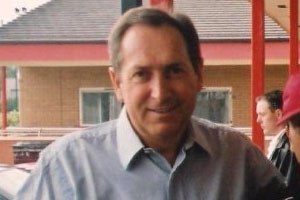
Gérard Houllier
Gérard Houllier
Gérard Houllier er en tidligere fransk fodboldspiller og nuværende træner, der er træner for Aston Villa i Premier League, en post han har besiddet siden september 2010.